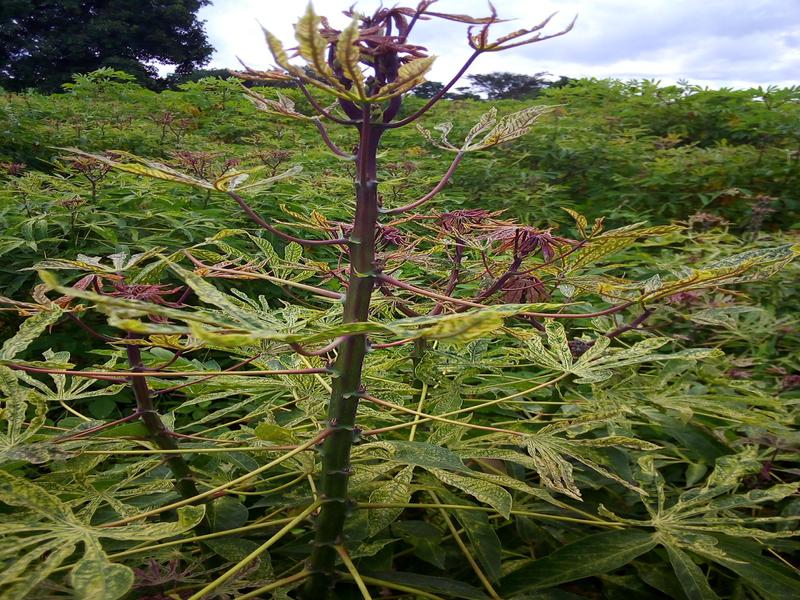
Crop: cassava
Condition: green_mottle